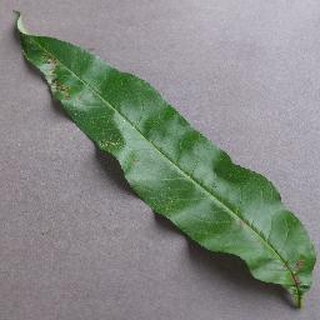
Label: peach_bacterial_spot